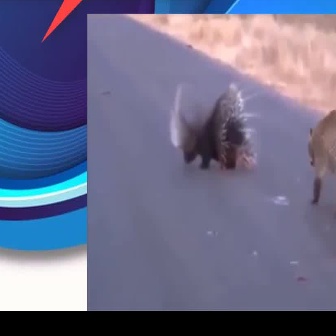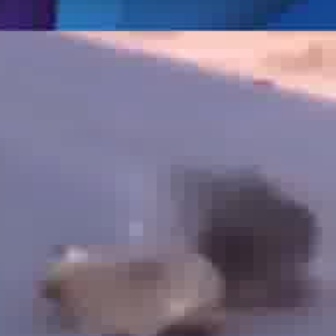
  Please identify the target specified by the bounding box [168,78,260,170] in the first image and locate it in the second image. Return the coordinates in [x_min,y_min,x_max,y_max] format.
Answer: [164,158,319,312]